Wang Dong (hacker)

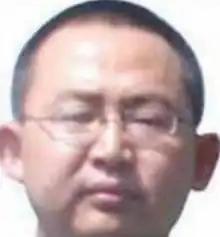
Image of Wang Dong

Wang Dong is a member of the People's Liberation Army and is a Chinese hacker who is part of PLA Unit 61398.